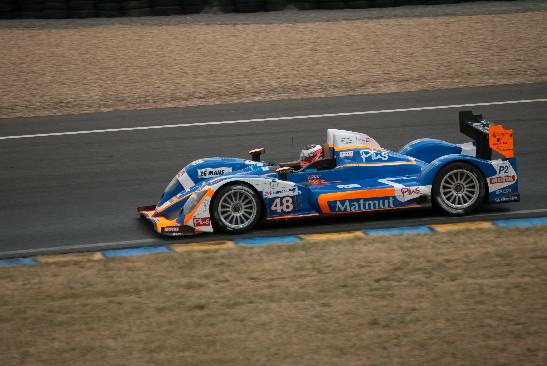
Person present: No